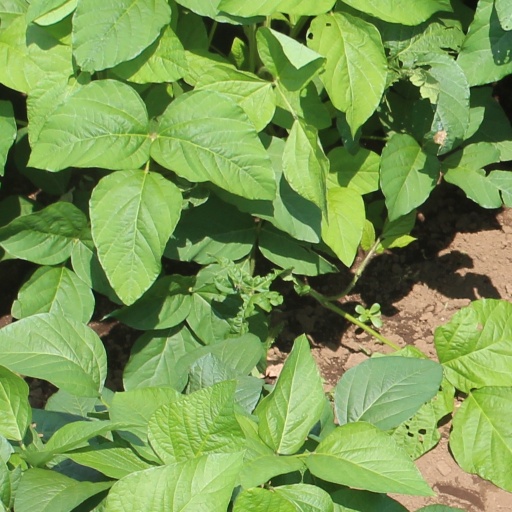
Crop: soybean